Honolulu

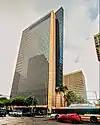
With symbolic native-styled architectural features, First Hawaiian Center is the tallest office building in Hawaii and home to a Honolulu Museum of Art Spalding House gallery.

The largest city and airport in the Hawaiian Islands, Honolulu acts as a natural gateway to the islands' large tourism industry, which brings millions of visitors and contributes $10 billion annually to the local economy. Honolulu's location in the Pacific also makes it a large business and trading hub, particularly between the East and the West. Other important aspects of the city's economy include military defense, research and development, and manufacturing.